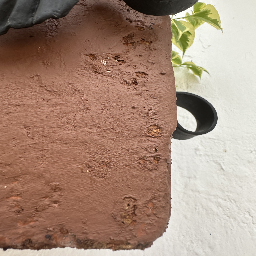
Material: Brick